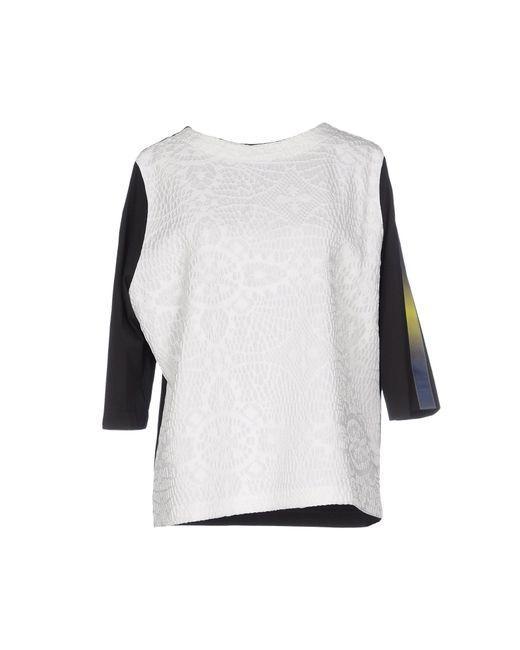
weißes formelles Bürooberteil mit schwarzen Ärmeln